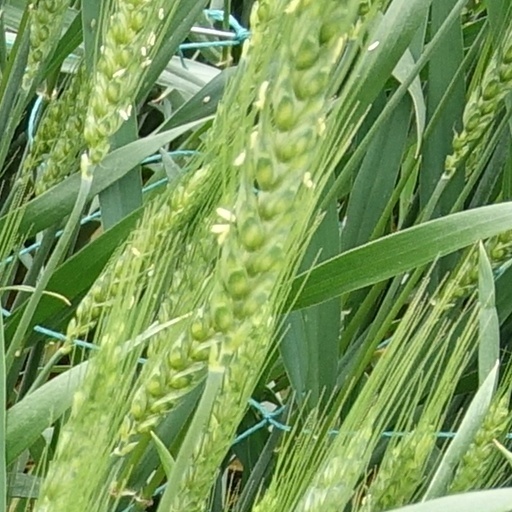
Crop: wheat